Altena

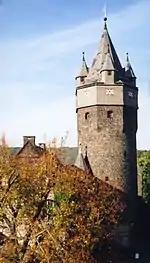
Burg Altena

The town's biggest attraction is the castle: "Burg Altena". After being un-used for centuries it was in ruins, although part of the buildings was used as a hospital. A complete restoration was undertaken in 1909 to celebrate the 300th anniversary of the Prussian incorporation of the county of Mark into Prussia (Brandenburg). However, most of the work did not finish before 1914; the celebrations were then held at Hohensyburg Castle.